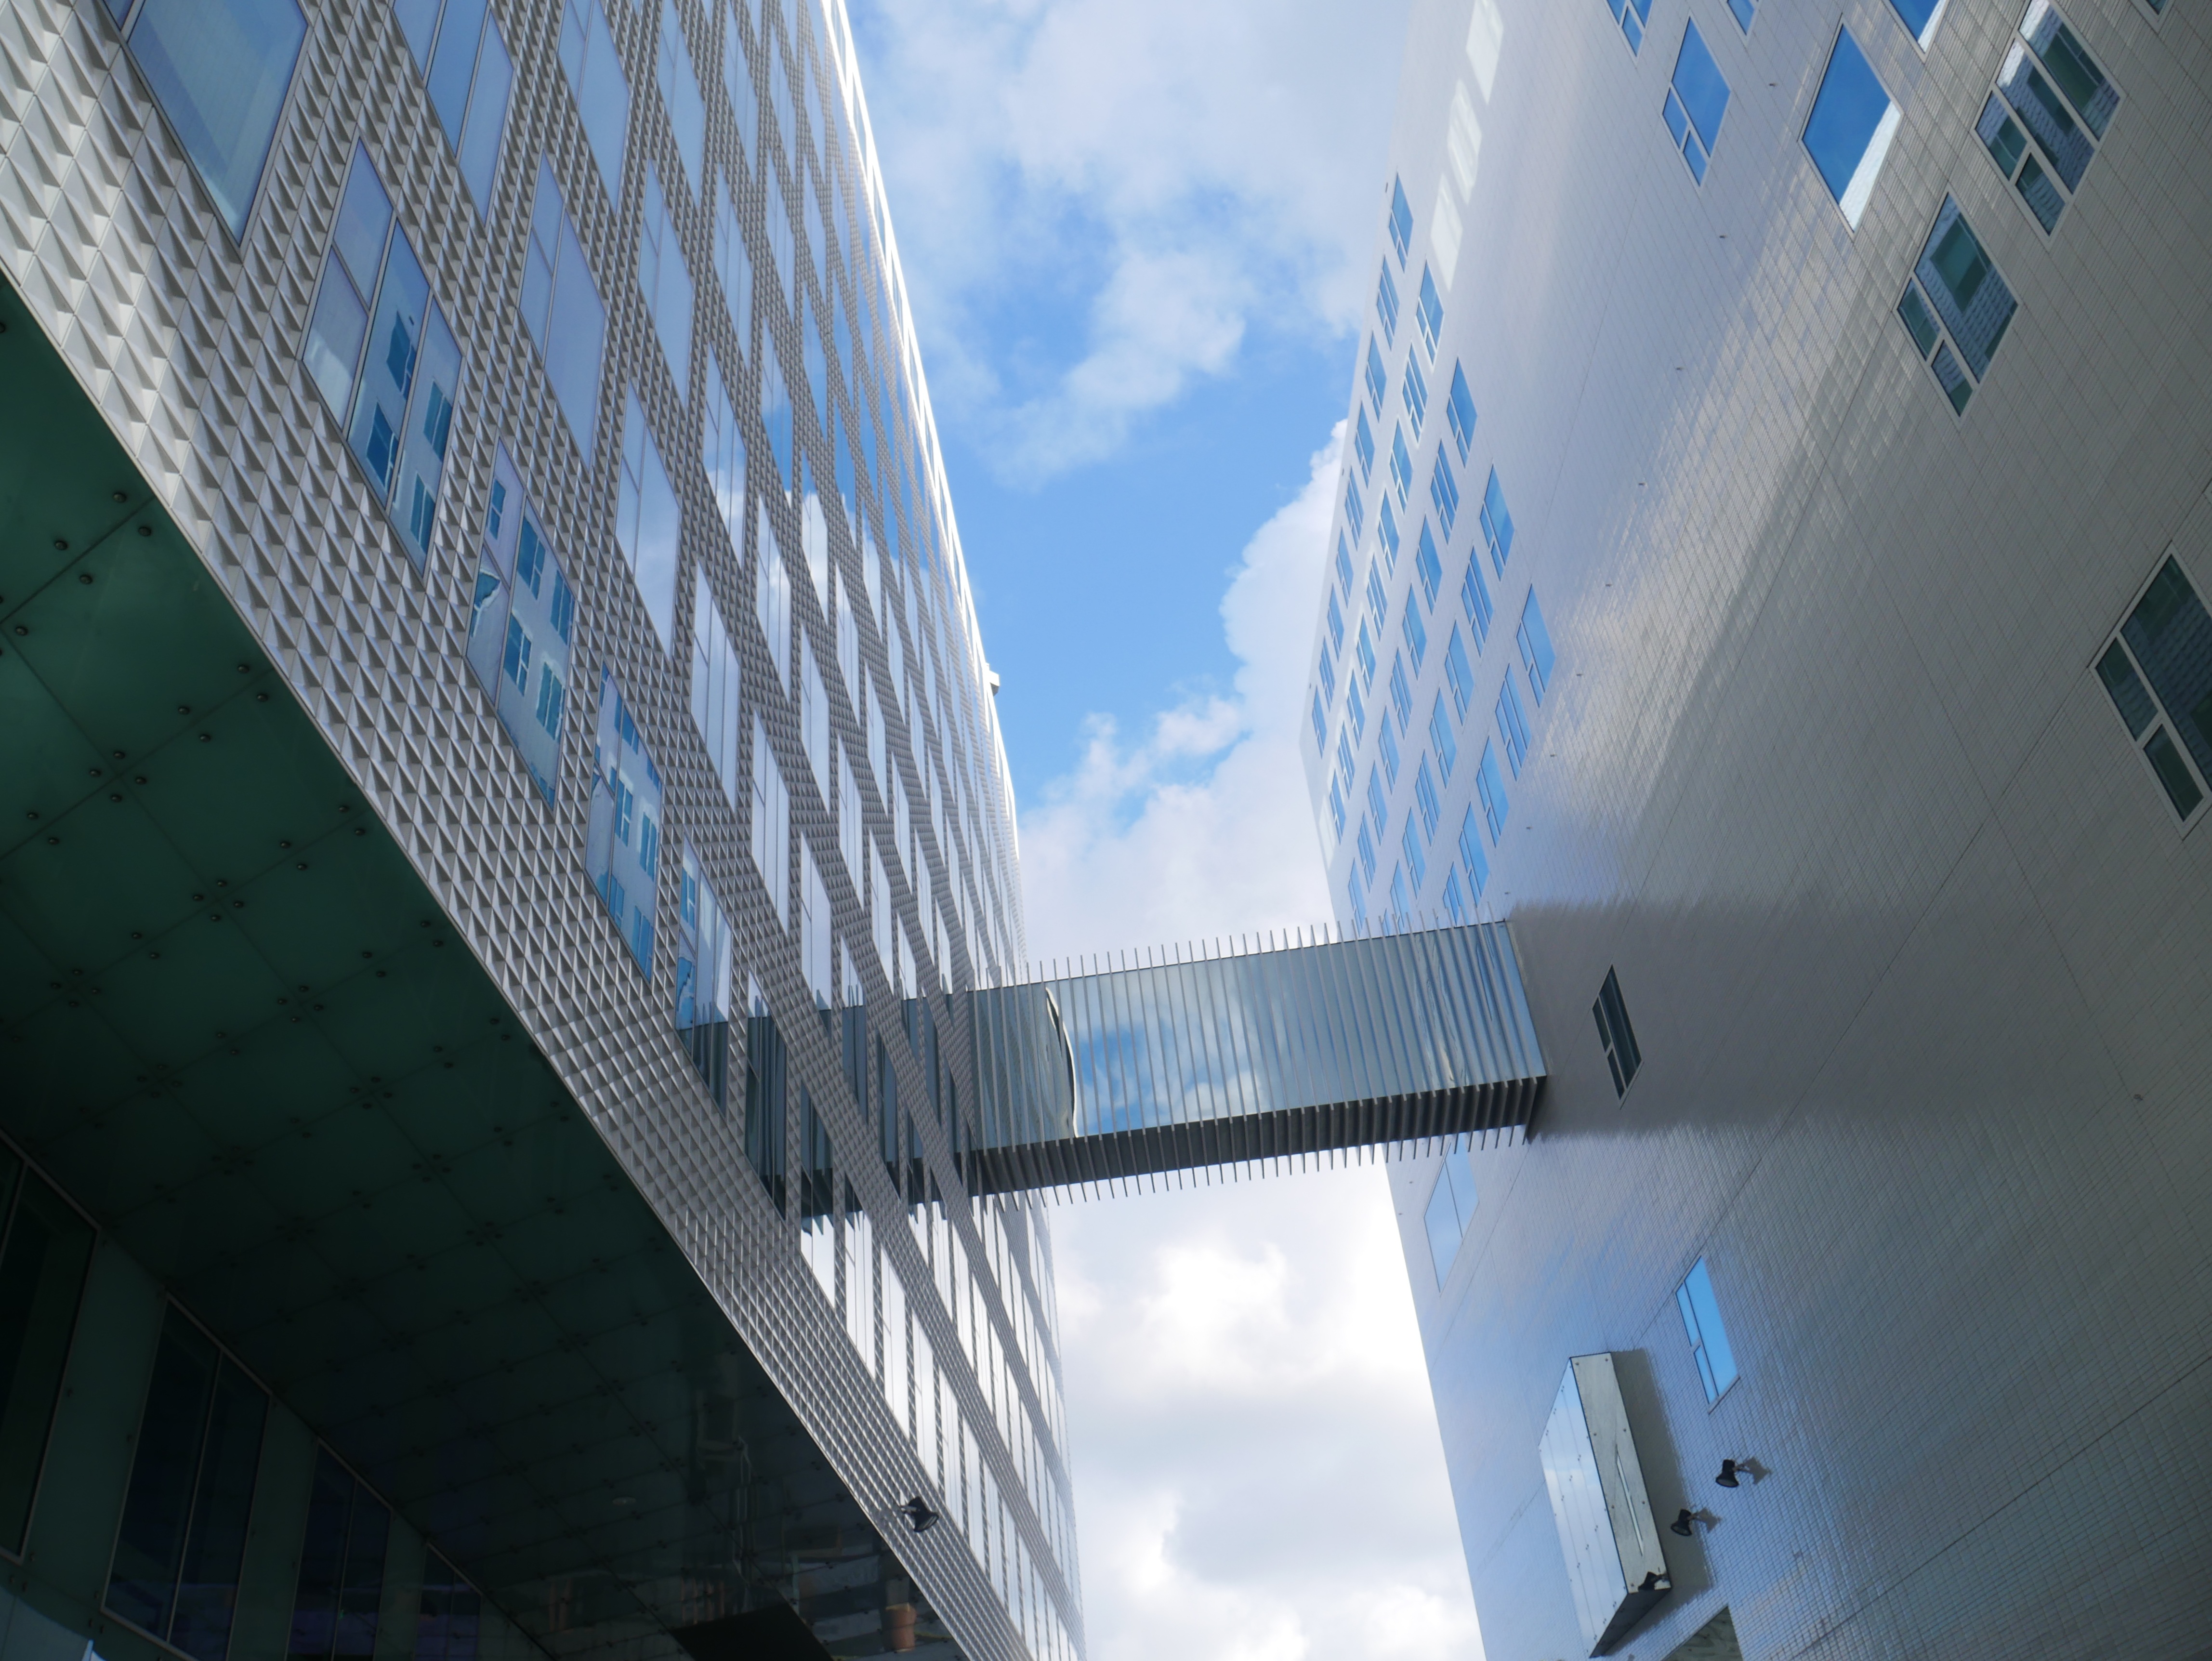
architecture, structure, window, building, city, skyscraper, line, reflection, facade, blue, modern, tower block, modern architecture, buildings, bright, headquarters, stained glass window, atmosphere of earth